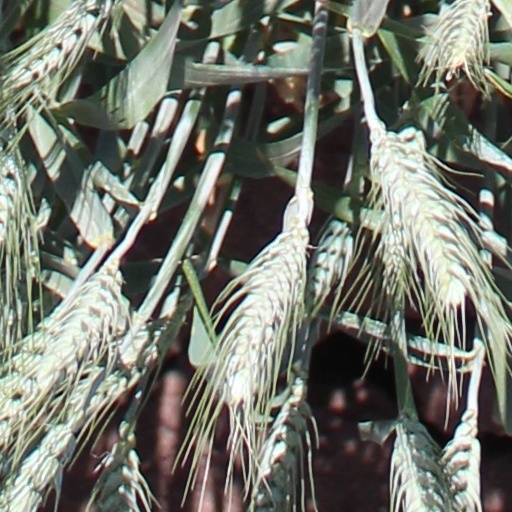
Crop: wheat